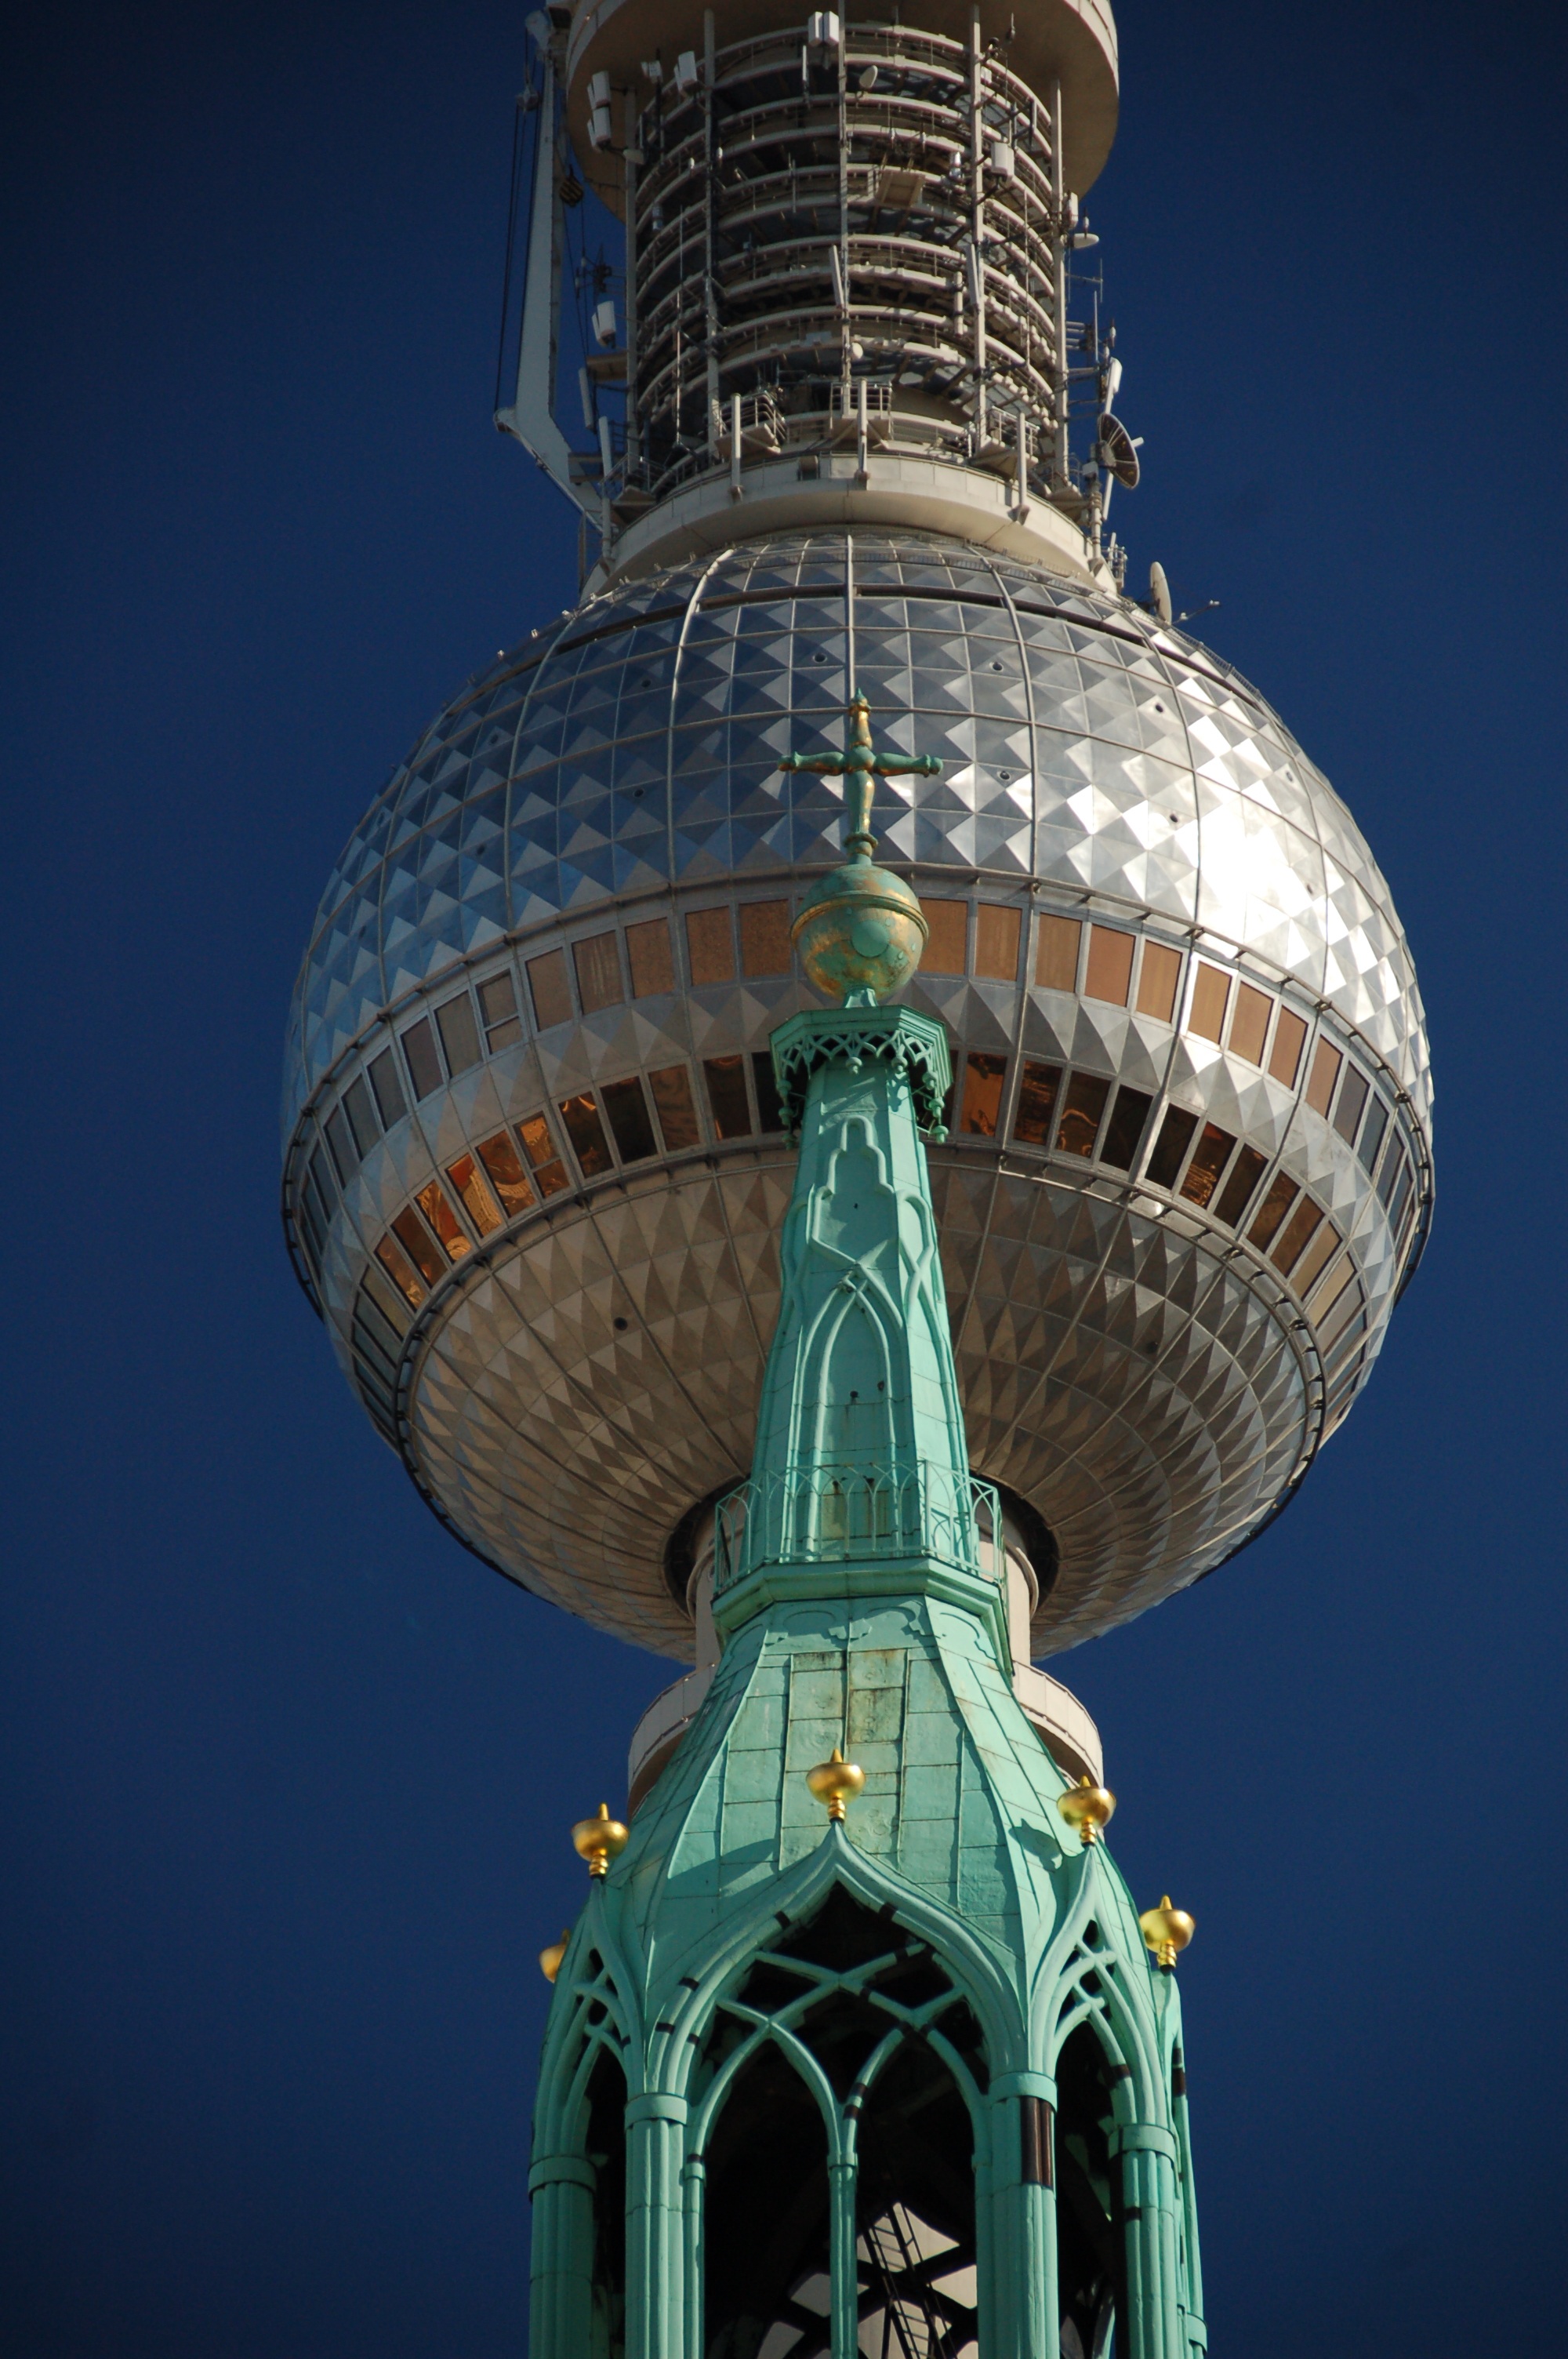
skyscraper, vehicle, tower, landmark, electricity, lighting, berlin, tourist attraction, dome, alexanderplatz, tv tower, atmosphere of earth